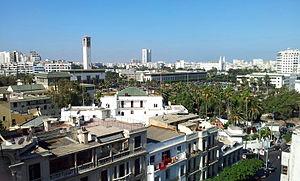
Casablanca est une ville située au centre-ouest du Maroc. Capitale économique du pays et plus grande ville du Maghreb par la population, elle est située sur la côte atlantique, à environ 80 km au sud de Rabat, la capitale administrative.